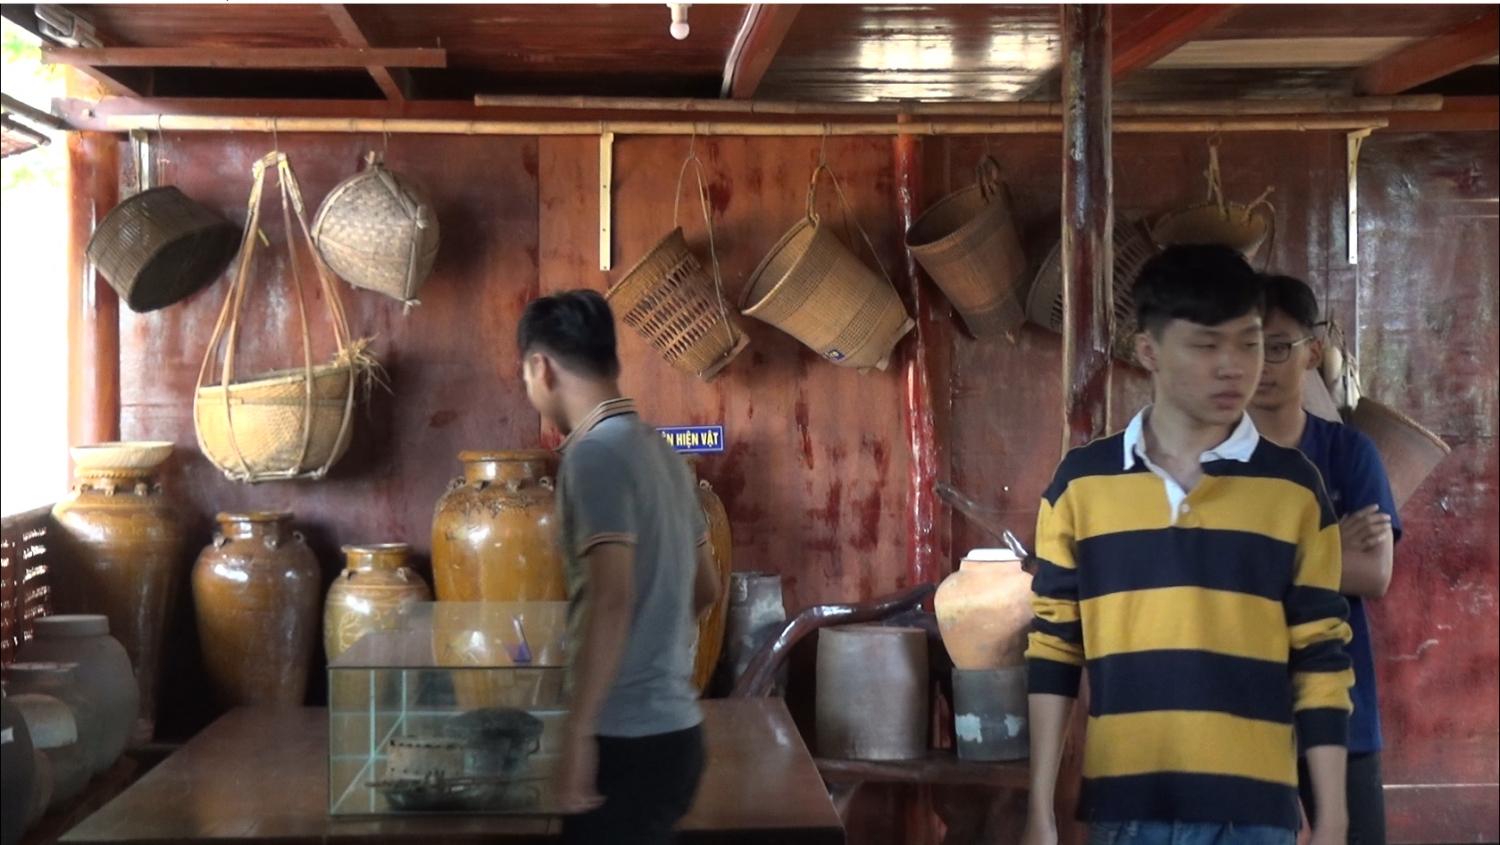
có một vài người đang đứng bên trong một khu vực trưng bày